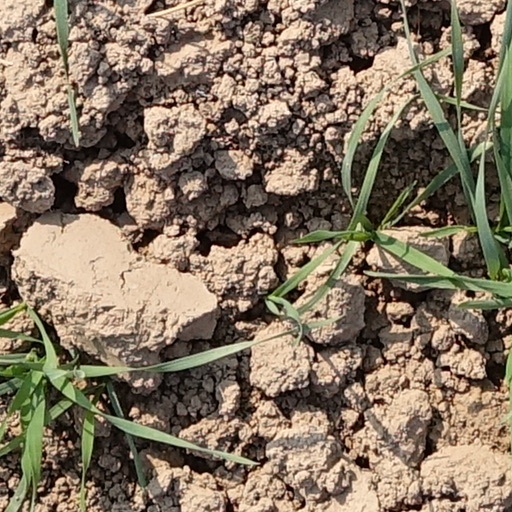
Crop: wheat